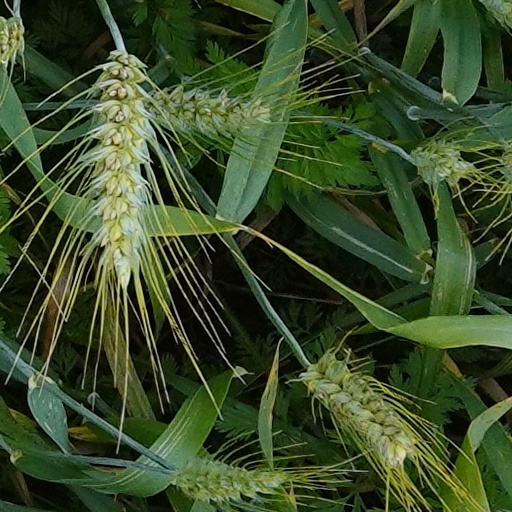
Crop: wheat